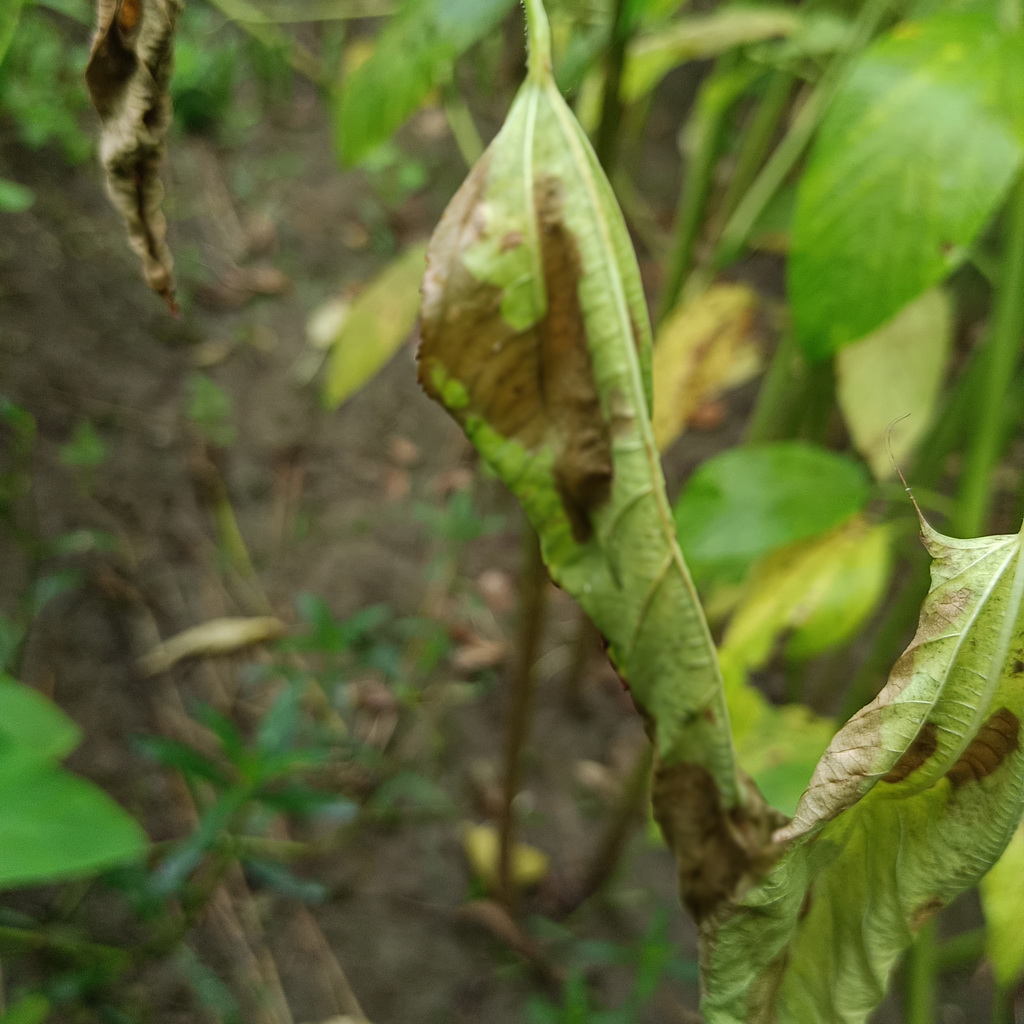
Label: Dieback